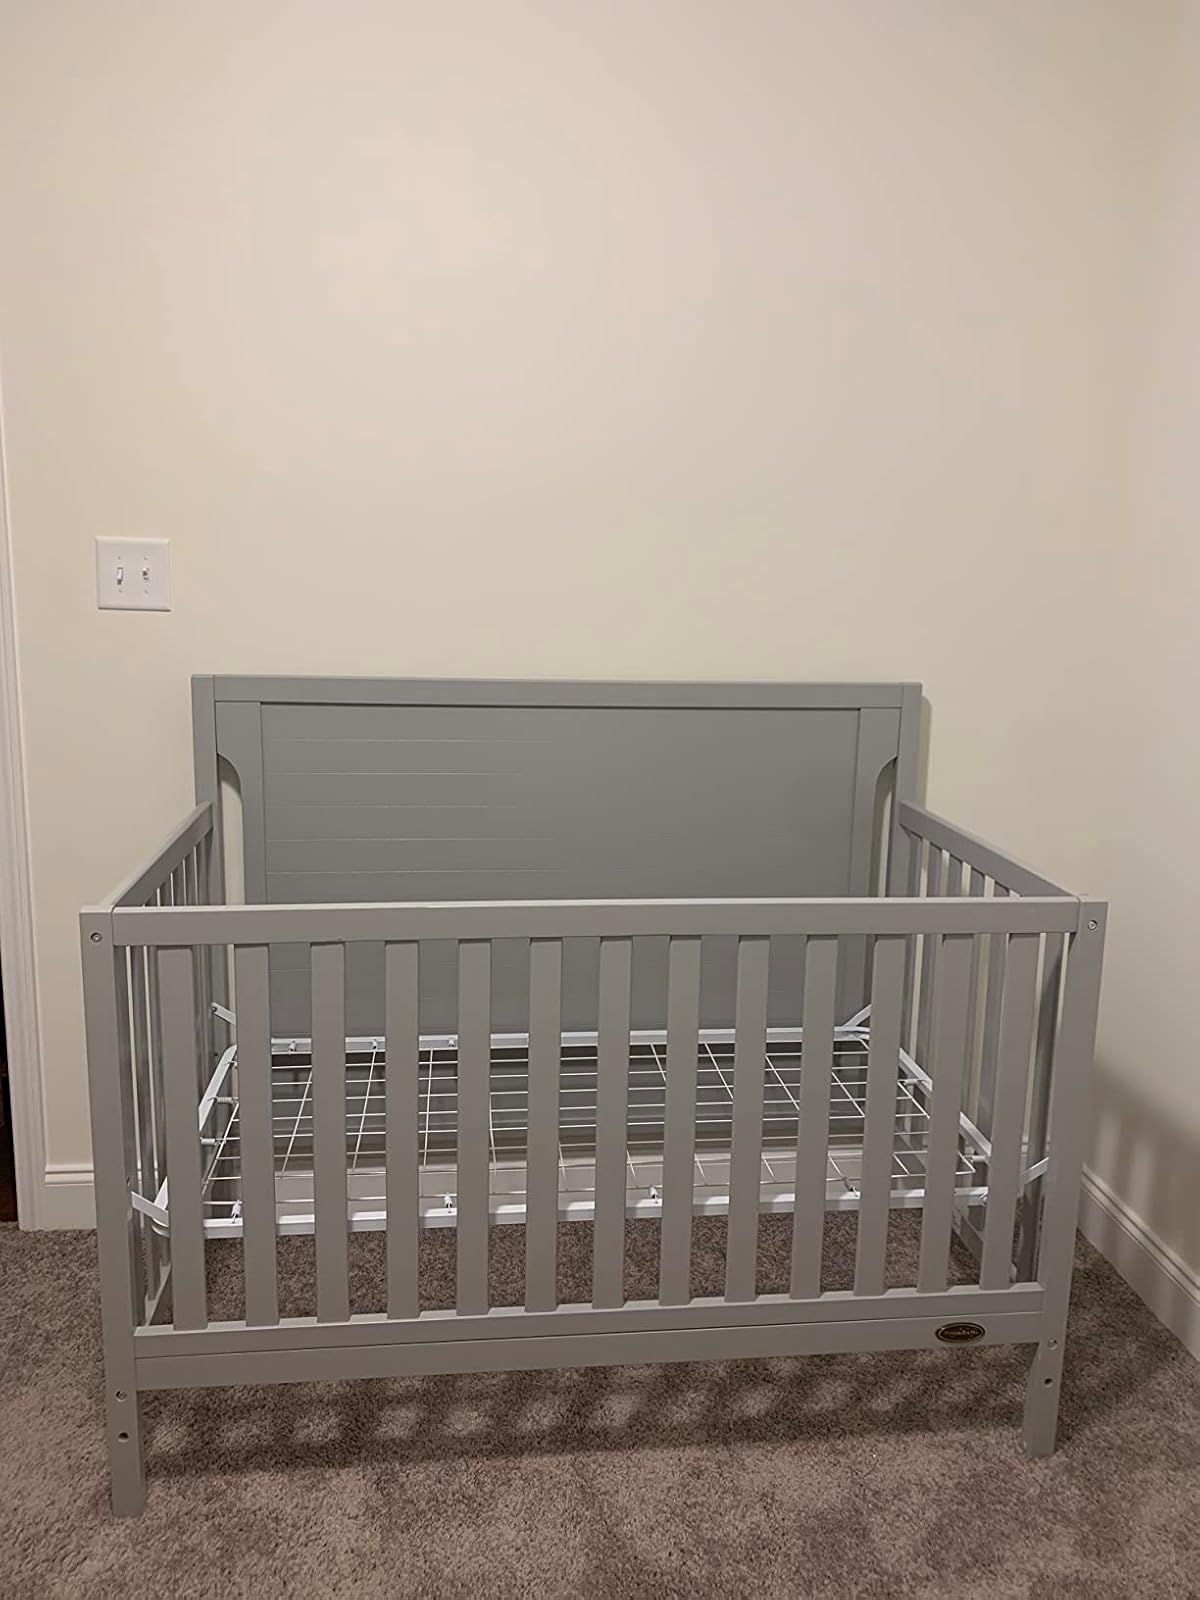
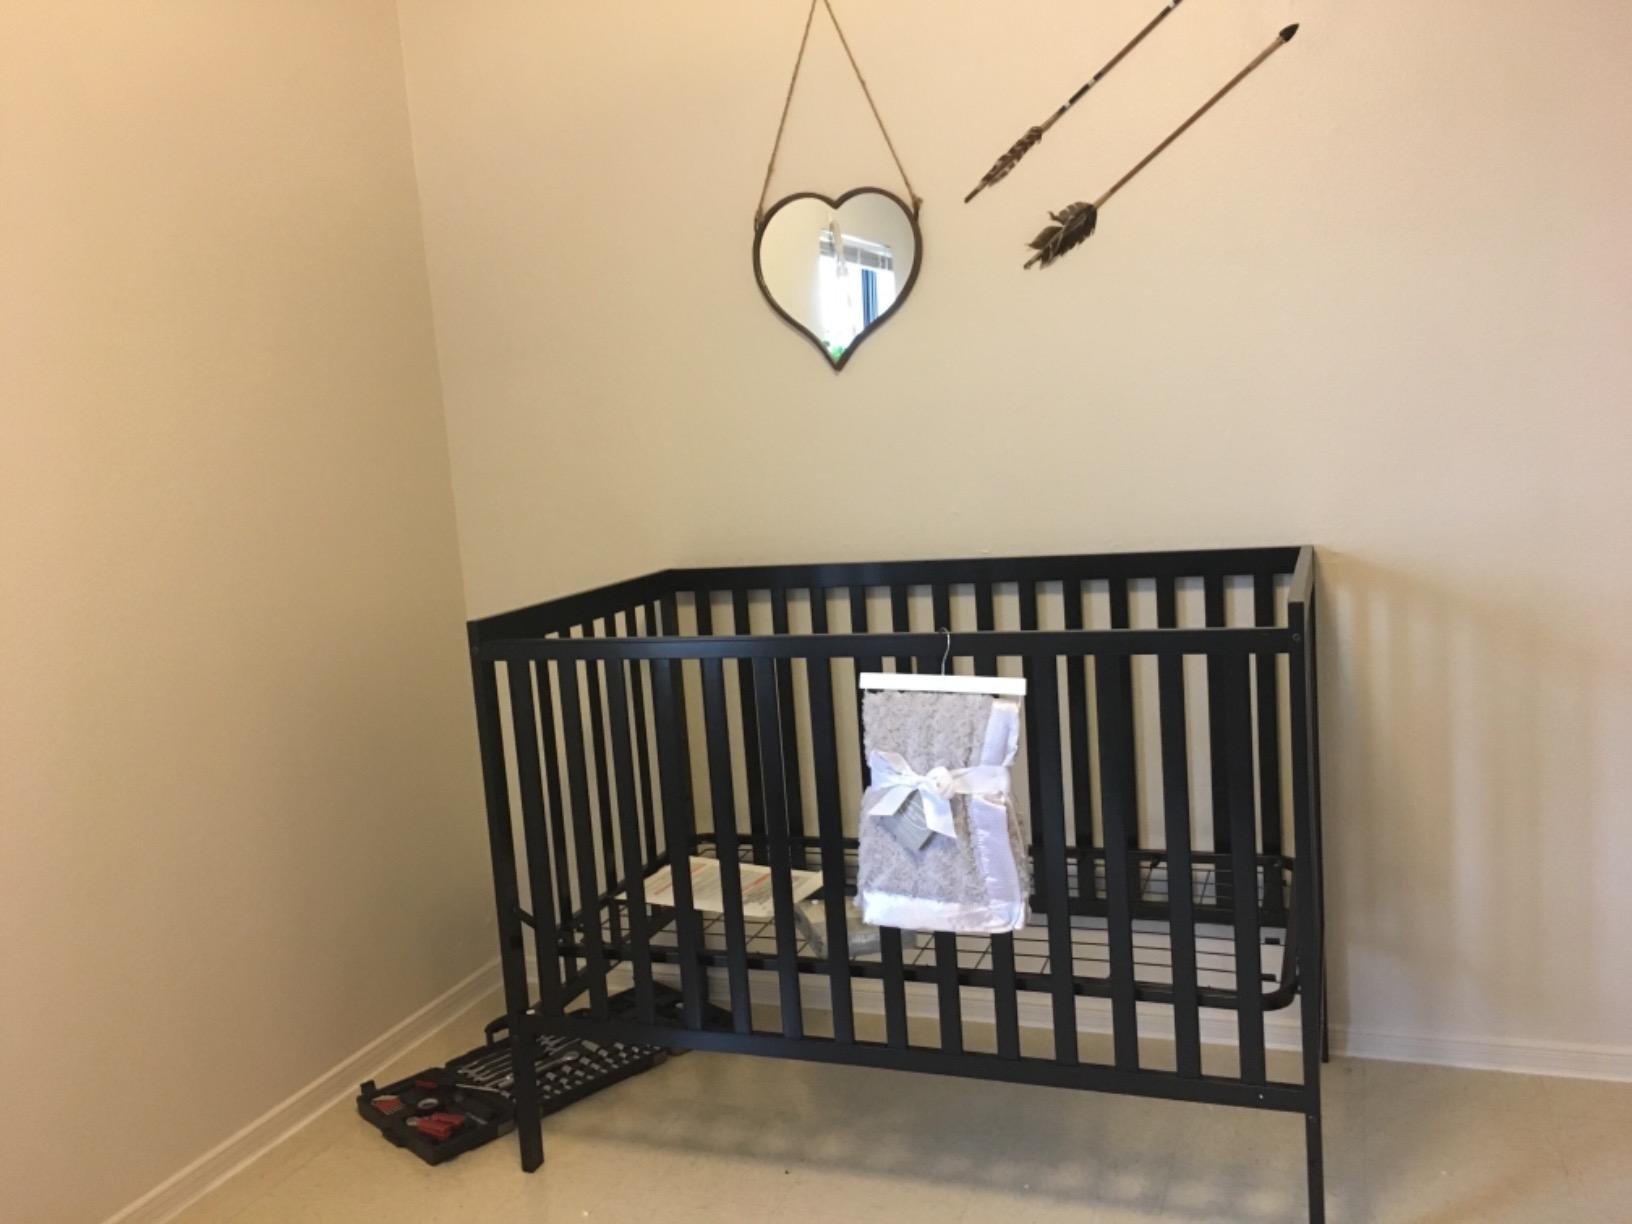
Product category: products_crib
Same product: no